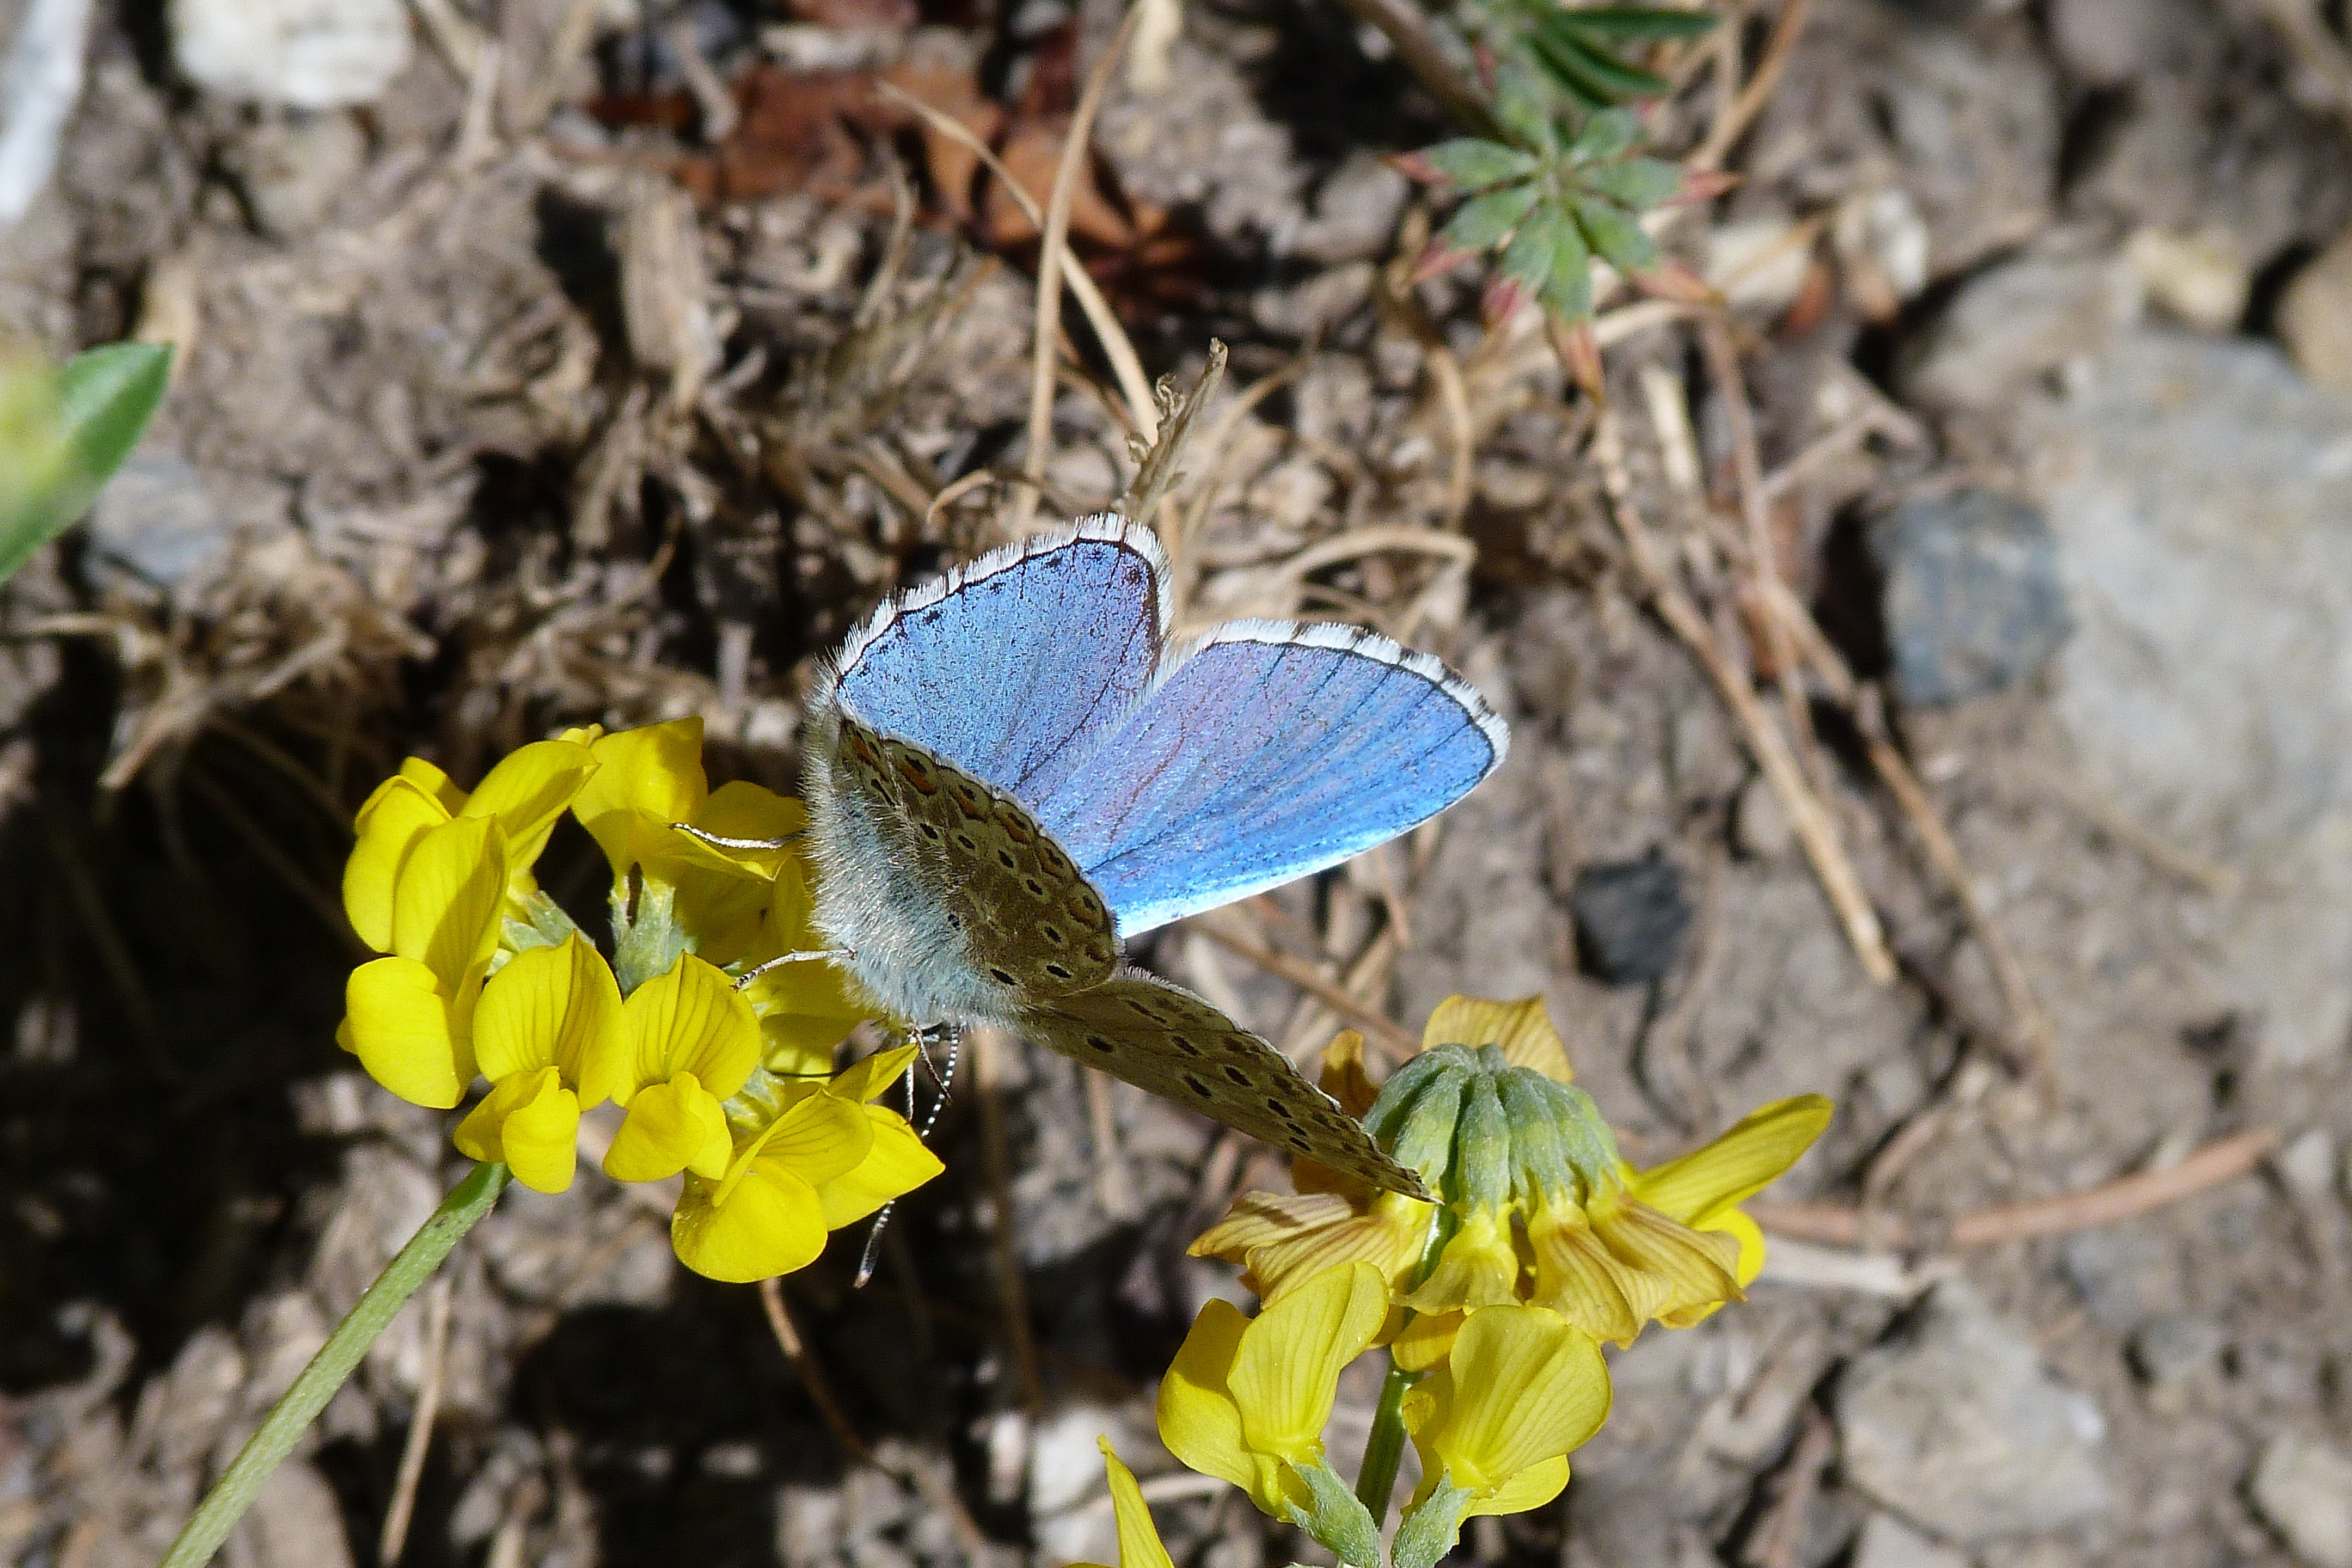
nature, leaf, flower, wildlife, insect, macro, botany, blue, butterfly, yellow, flora, fauna, invertebrate, wildflower, macro photography, moths and butterflies